Pettiward family

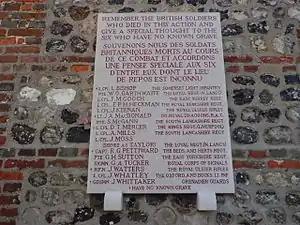
Plaque for British soldiers killed in the 1942 Dieppe Raid including Captain R G Pettiward

Roger Gamelyn Pettiward (1906–1942), eldest son and heir, a well-respected cartoonist in Punch Magazine who used the pseudonym "Paul Crum", educated at Eton College, Christ Church, Oxford, where he studied agriculture, and as an art student at the Vienna State Academy, the Munich Academy of Fine Arts and Slade School of Art. In 1932 he was part of an unsuccessful expedition with Peter Fleming, described in Fleming's book Brazilian Adventure, to search for the British explorer Percy Harrison Fawcett, who had disappeared in the Brazilian jungle in 1925, and was never found. In 1933 following his father's death he inherited the Pettiward estates and sold Finborough Hall in 1935. In 1935 he married Diana Berners-Wilson, daughter of Frederick Berners-Wilson of the Hardwick, Abergavenny, Wales, and in 1938/9 built a modern home at The Studio House, Duke's Head Yard, Highgate High Street, North London. He served in World War II with the Bedfordshire and Hertfordshire Regiment and was killed in action on 19 August 1942 in the Dieppe raid whilst leading a troop from No. 4 Commando against German coastal guns.